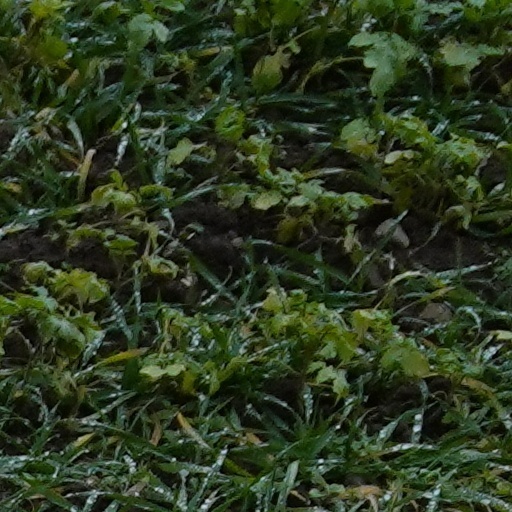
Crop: wheat